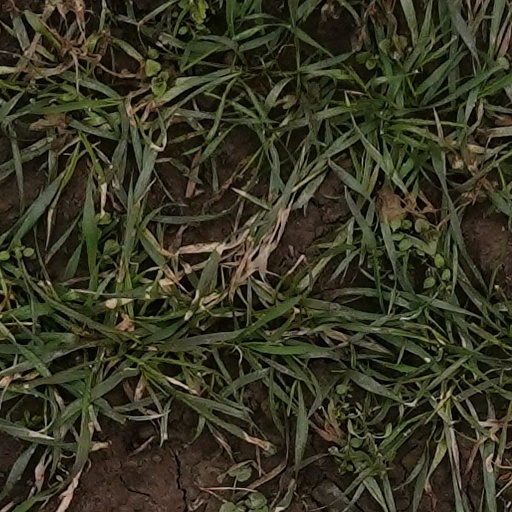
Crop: wheat